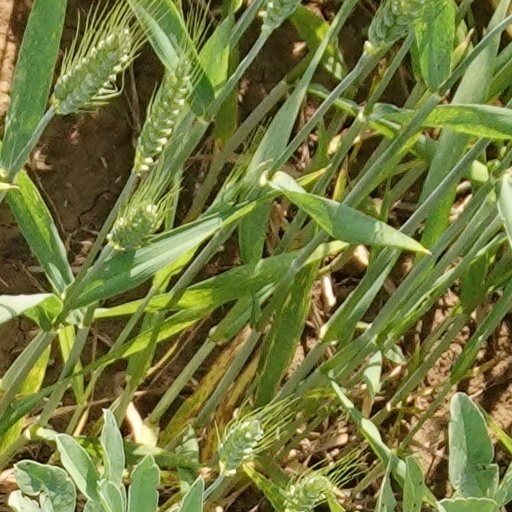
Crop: wheat